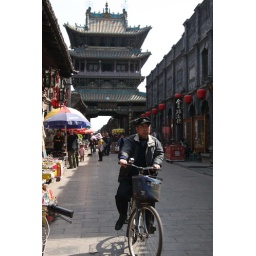
Pingyao Bell tower in south street